Jack Rodwell

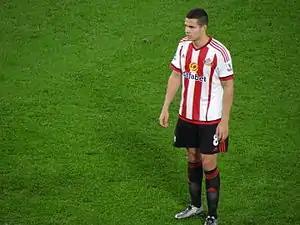
Rodwell playing for Sunderland in 2015

On 5 August 2014, Sunderland announced that Rodwell had signed a five-year contract for an undisclosed fee believed to be around £10 million. Upon joining the club, he was critical about his time at Manchester City and urged English players to think twice before joining them.